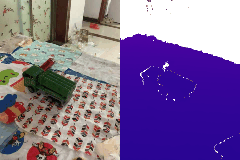
Label: truck